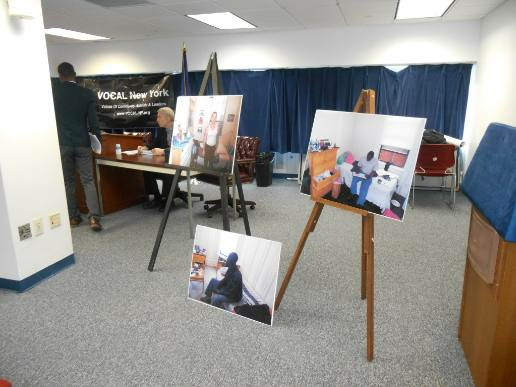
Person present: Yes